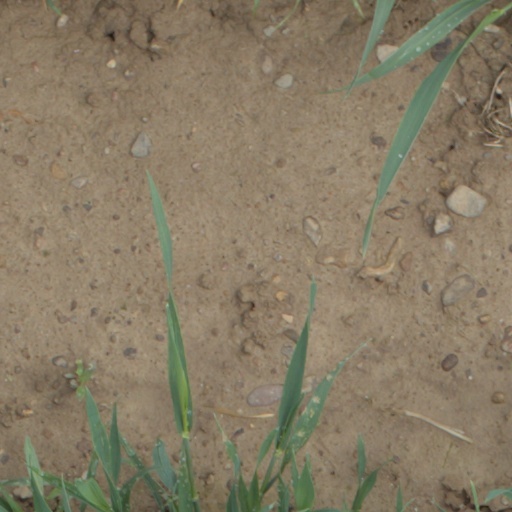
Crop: wheat